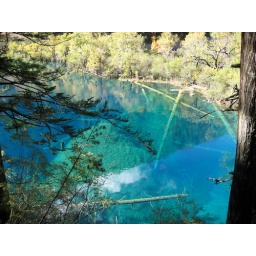
Lakes in Jiuzhaigou boast some of the clearest water. A inverted pine tree is clearly visible.